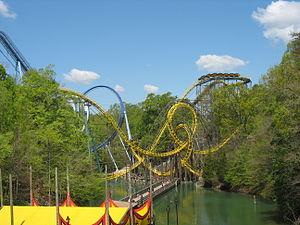
Loch Ness Monster sont des montagnes russes assises du parc Busch Gardens Williamsburg, situé à Williamsburg, en Virginie, aux États-Unis. Ce sont actuellement les seules montagnes russes au monde à posséder des interlocking loops.